Derrick L. Foward

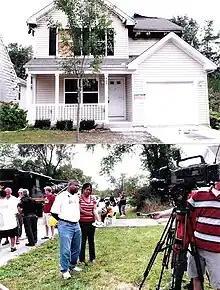
Foward press conference with Saundra Ballard

In July 2012, Joseph Ross filed a complaint with the Dayton Unit NAACP after being greeted at a Motel 6 in Sharonville, Ohio, with the words "Hello Nigger" on the screen of his TV in his room. Foward conducted a full and complete investigation into the case and was able to reach a settlement agreement with Motel 6 for an undisclosed amount.